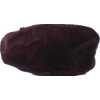
Label: dates